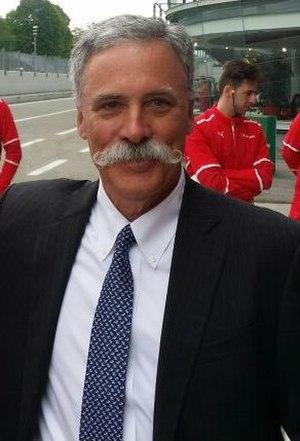
Chase Carey, né en 1954 aux États-Unis, est depuis le 23 janvier 2017 le président du Formula One Group.